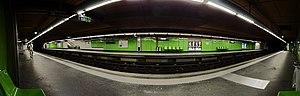
Station de métro ""Périer"" à Marseille"
La station Périer est une station de la ligne 2 du métro de Marseille.